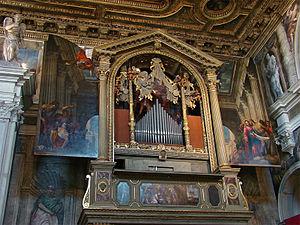
Église San Sebastiano, Venise, Vénétie, Italie. Orgue décoré par Paolo Veronese.
L’église San Sebastiano est une église du XIVᵉ siècle, située à Venise en Italie. Le peintre Paul Véronèse y est inhumé.